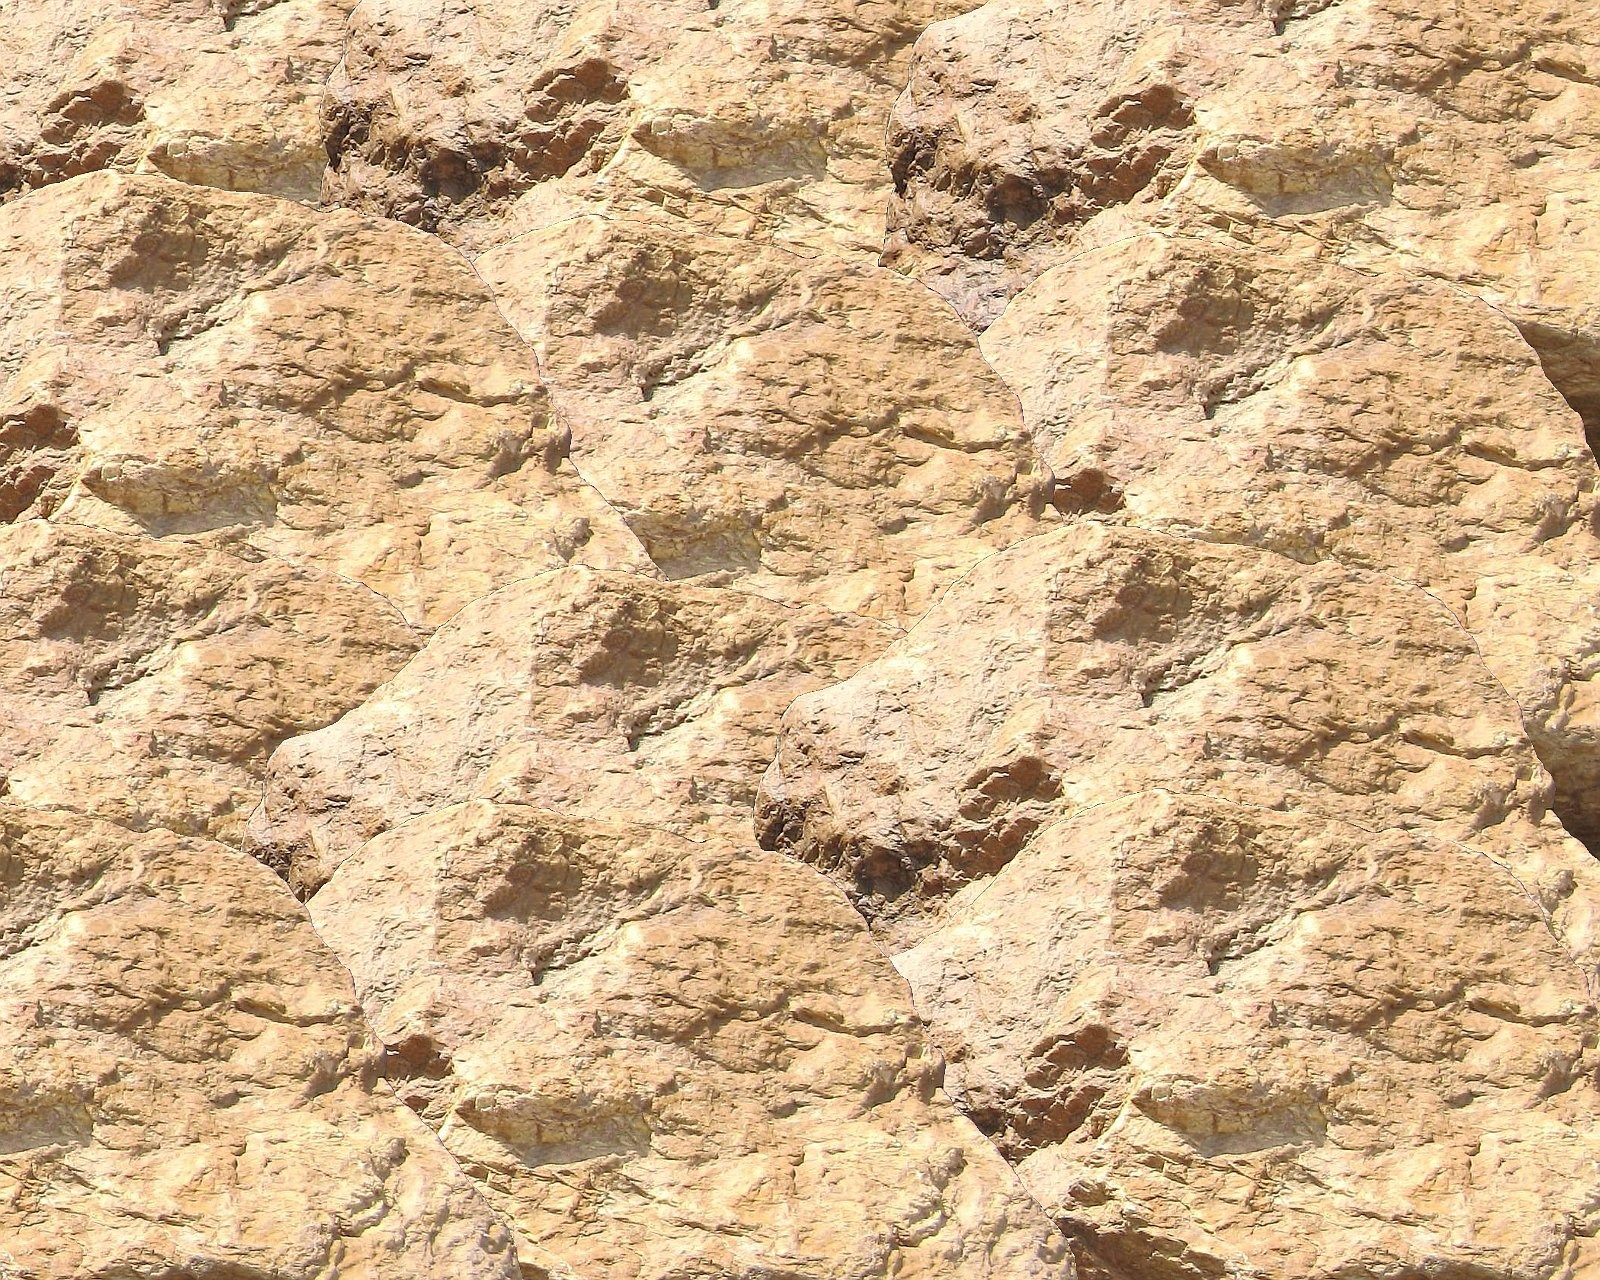
rock, stone, soil, stone wall, material, geology, hard, wadi, bedrock, flooring, steinig